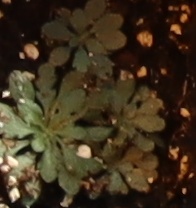
Label: Horseweed